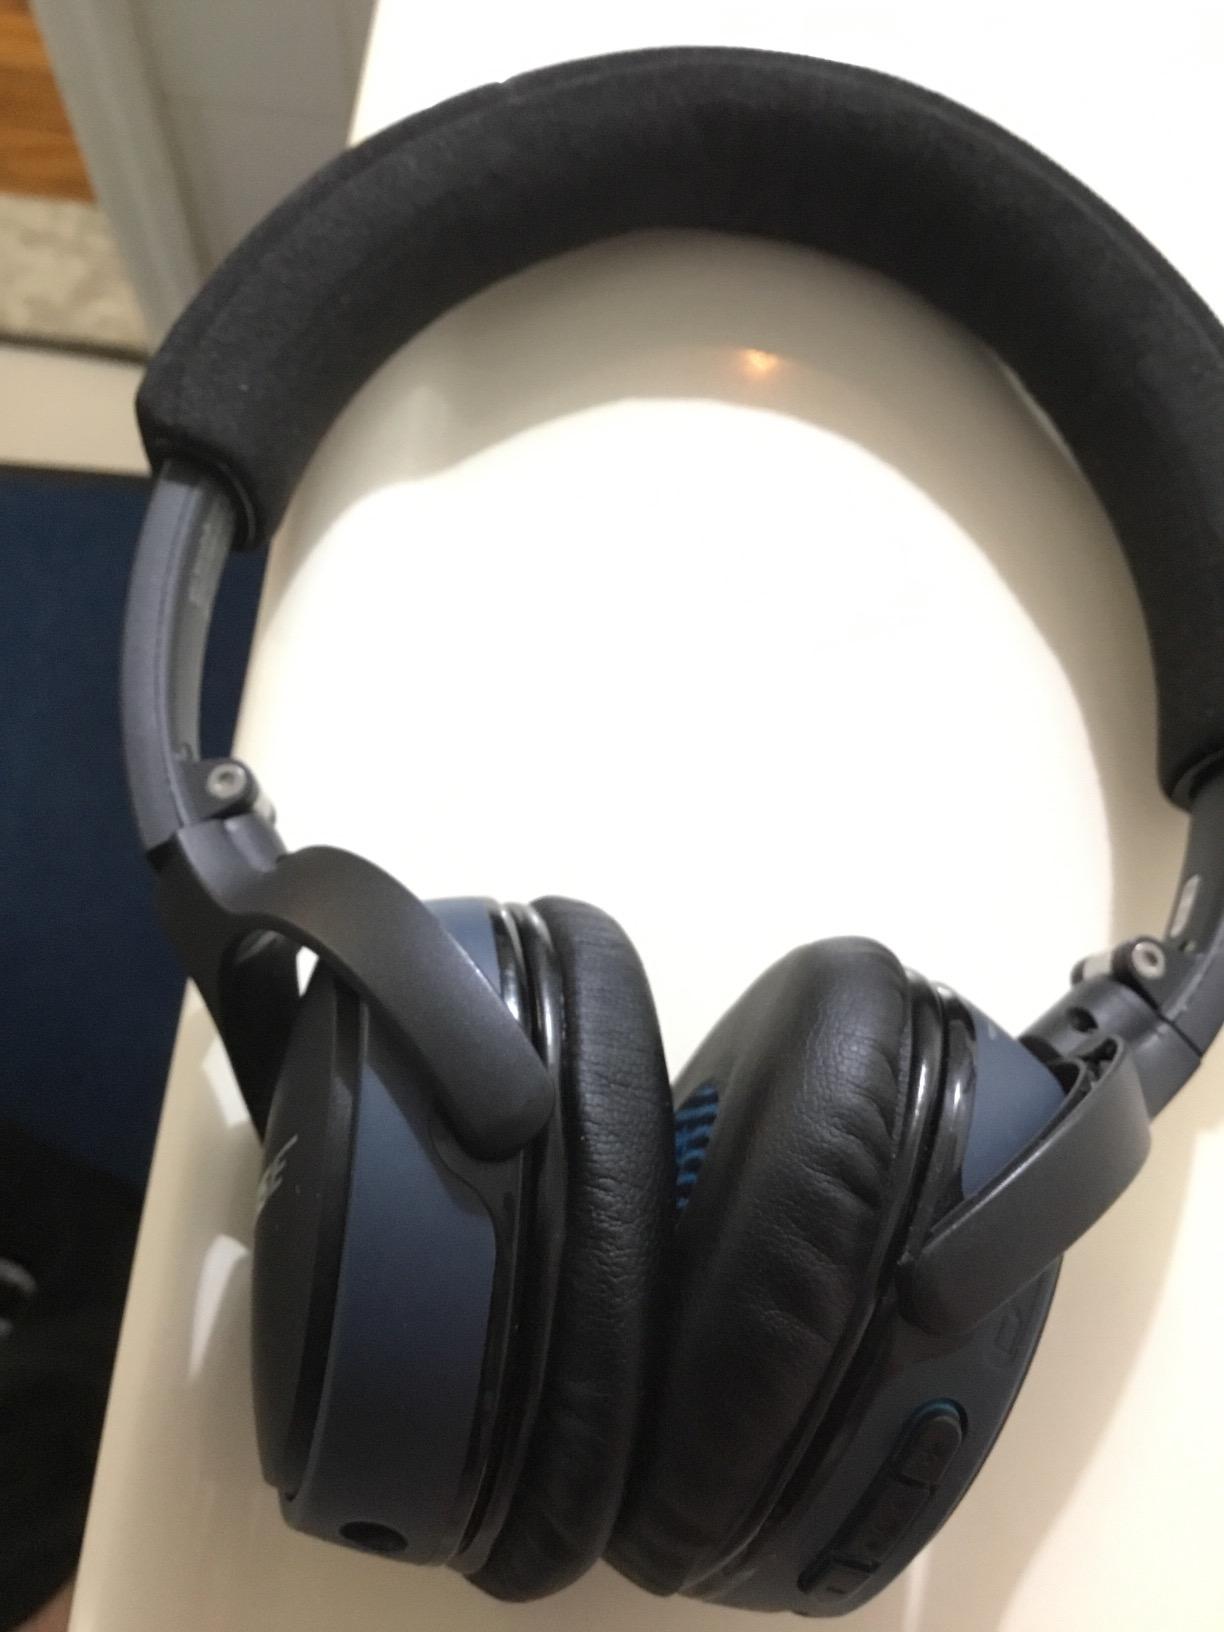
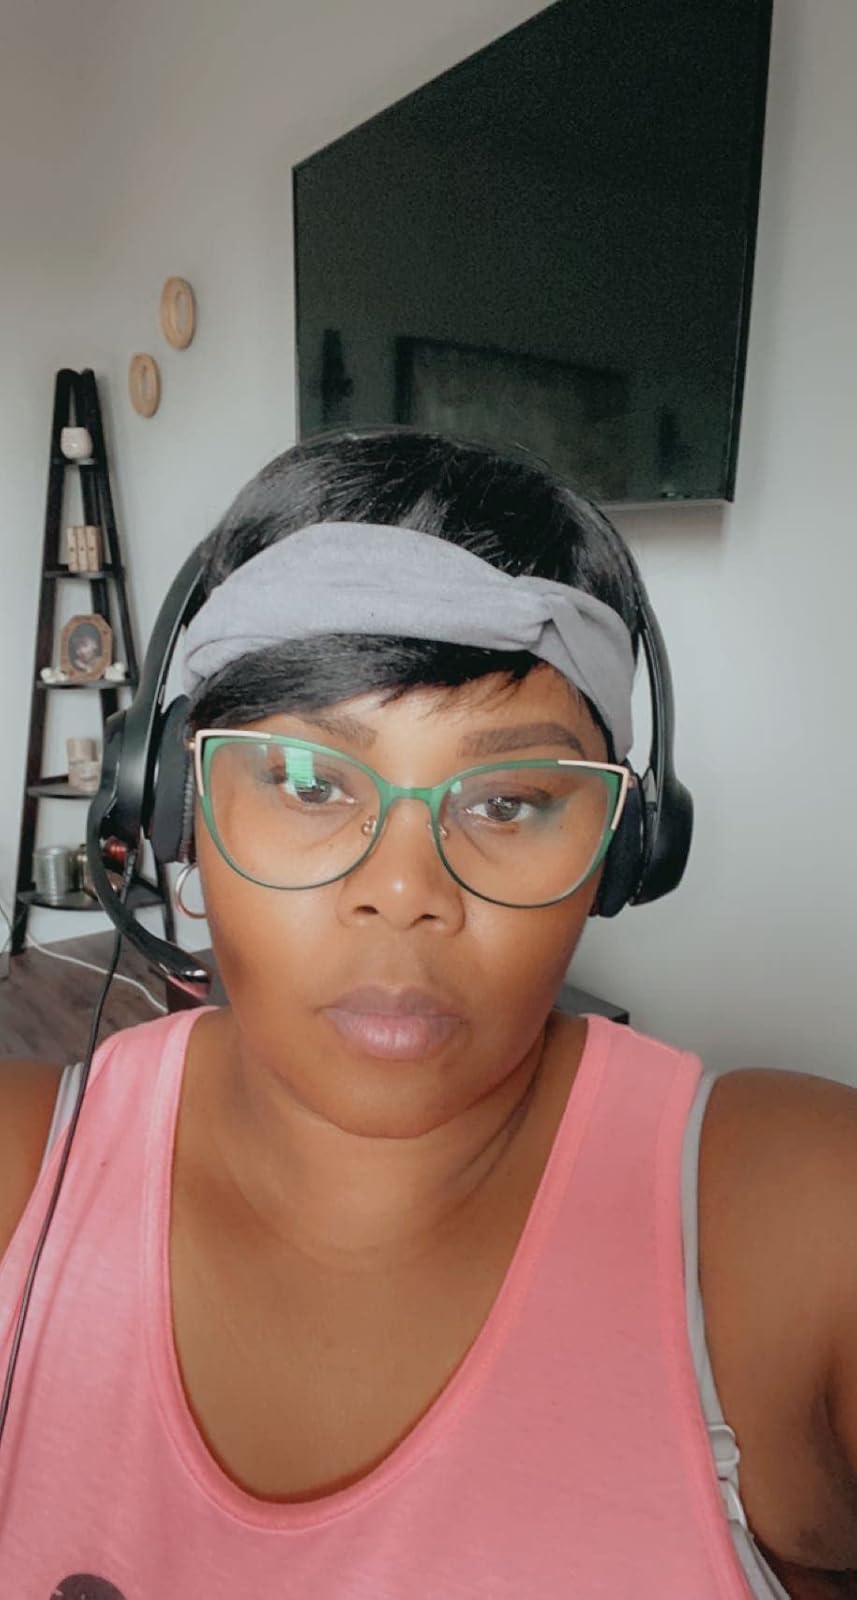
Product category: headphones
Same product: no